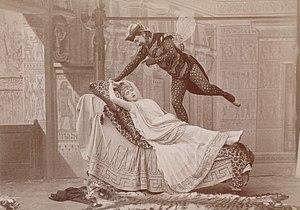
Orphée aux Enfers est un opéra bouffe en deux actes et quatre tableaux d’Hector Crémieux et Ludovic Halévy, sur une musique de Jacques Offenbach, créé le 21 octobre 1858 au théâtre des Bouffes-Parisiens, puis dans une seconde version d'opéra féerique triomphale en quatre actes et douze tableaux le 7 février 1874 au théâtre de la Gaîté de Paris. Son célèbre Galop infernal d'Orphée aux Enfers est repris et arrangé en célèbre French cancan de 1868.